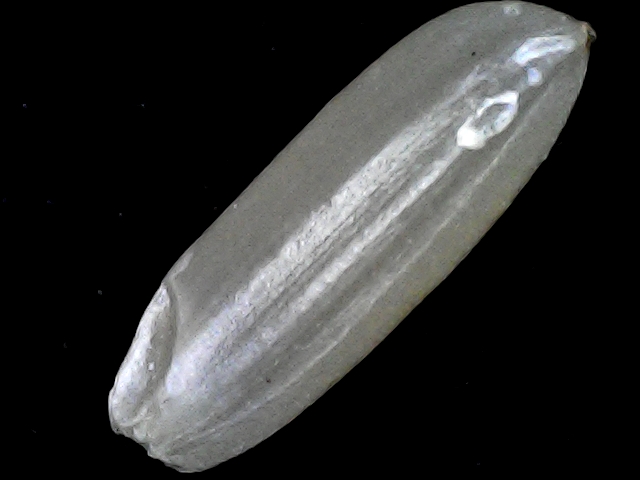
Rice variety: BRRI67